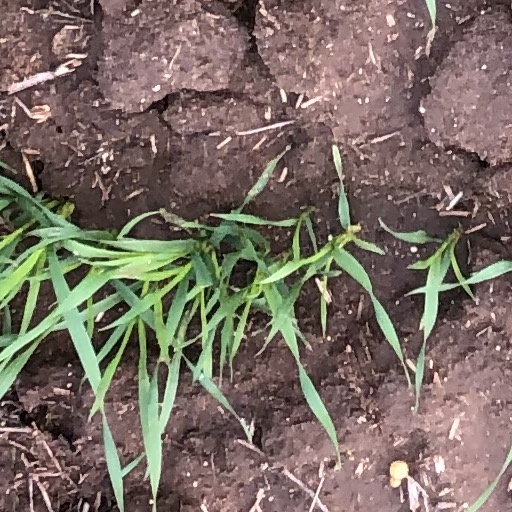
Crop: wheat